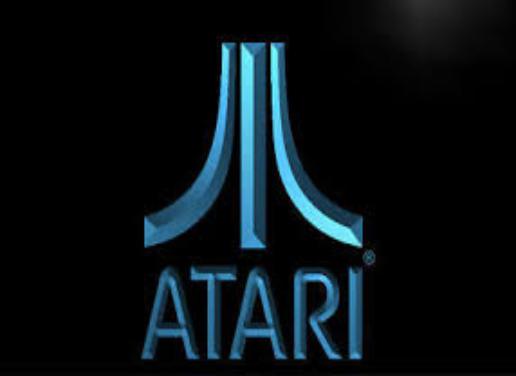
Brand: atari 2600-2
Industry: Clothes